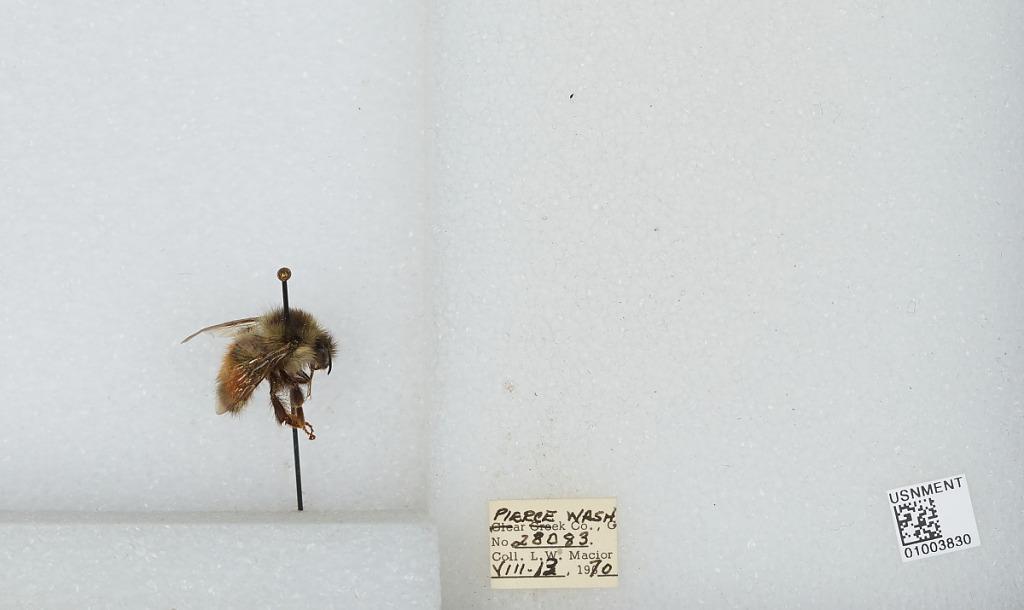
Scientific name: Bombus (Pyrobombus) melanopygus Nylander
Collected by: L. Macior
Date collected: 1970-8-13
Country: United States
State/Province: Washington
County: Pierce
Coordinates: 47.05, -122.12